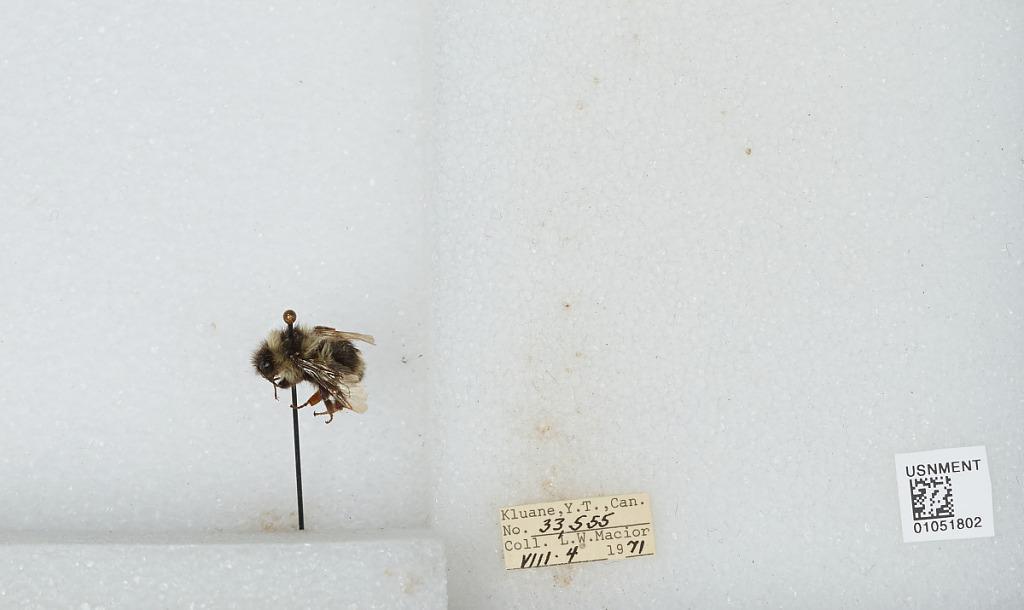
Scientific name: Bombus bifarius nearcticus
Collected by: L. Macior
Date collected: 1971-8-4
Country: Canada
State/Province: Yukon Territory
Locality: Kluane
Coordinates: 60.75, -139.5